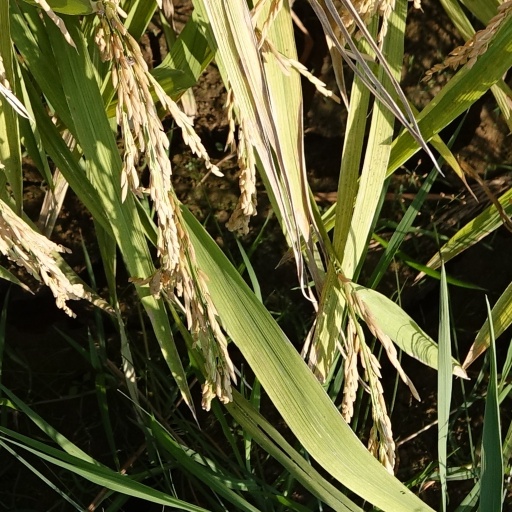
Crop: rice